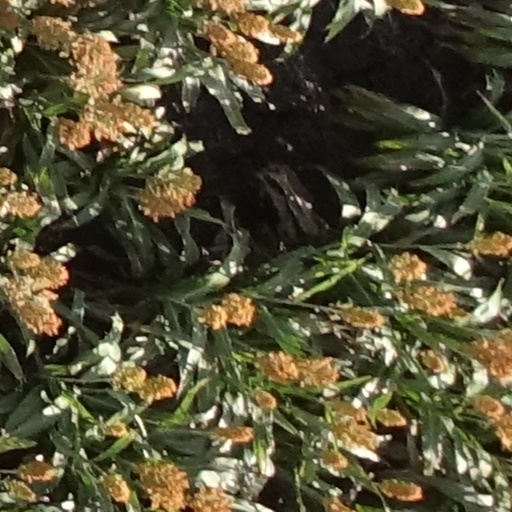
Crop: sorghum